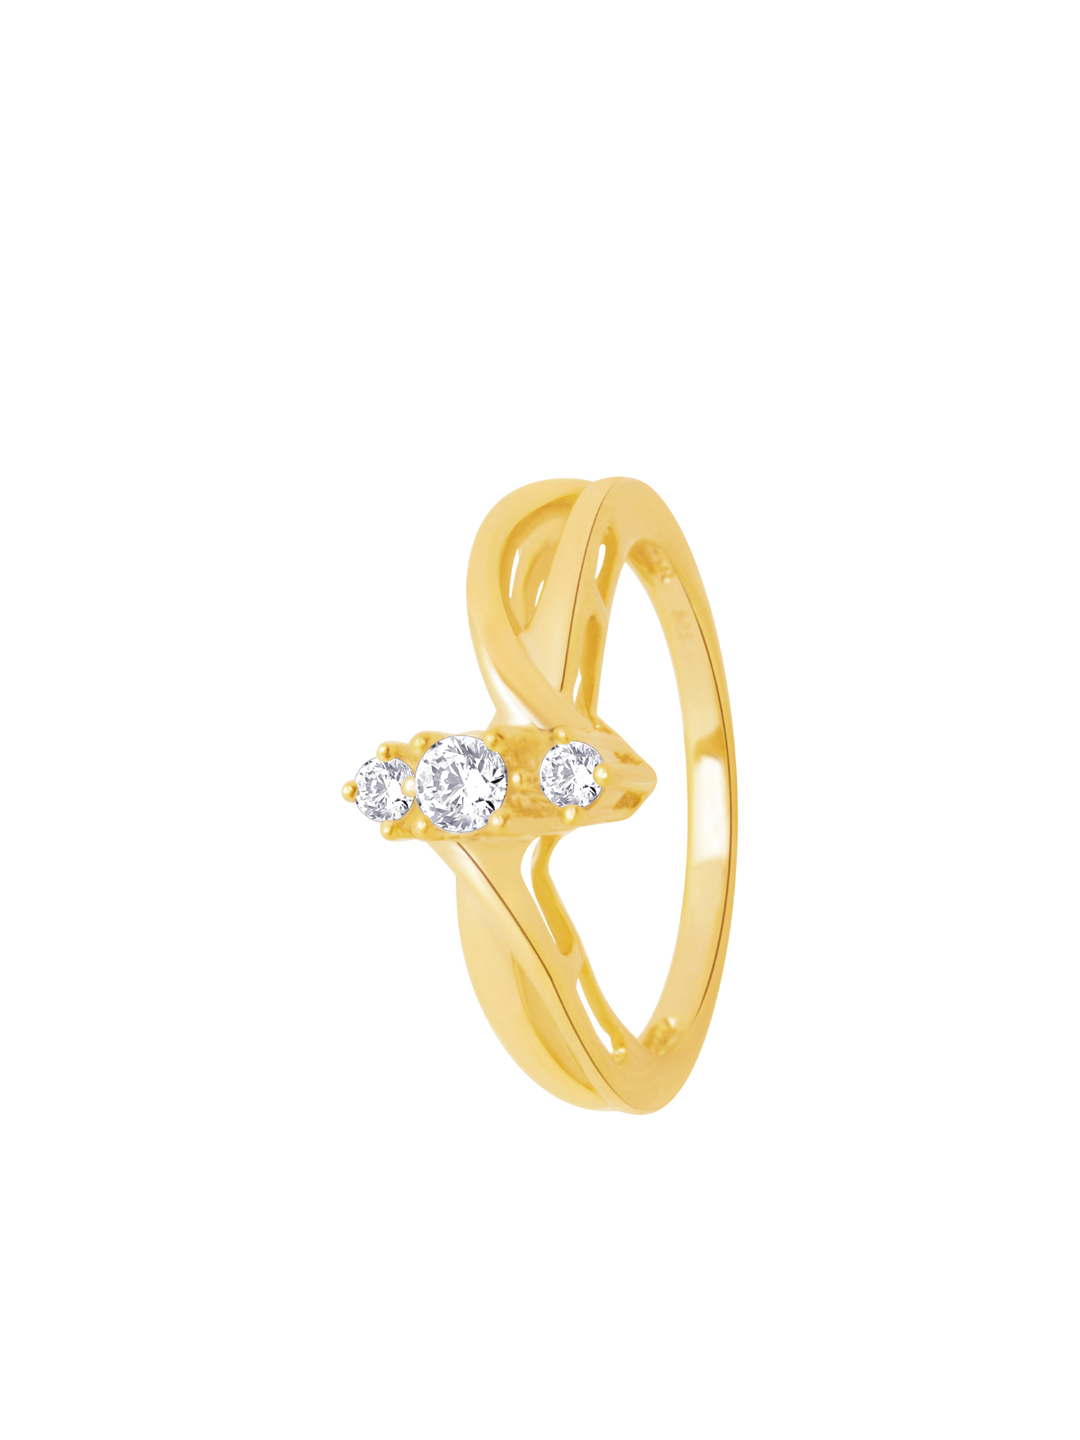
Lucera Women Gold Ring
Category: Accessories / Jewellery / Ring
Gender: Women
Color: Silver
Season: Summer 2012
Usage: Casual